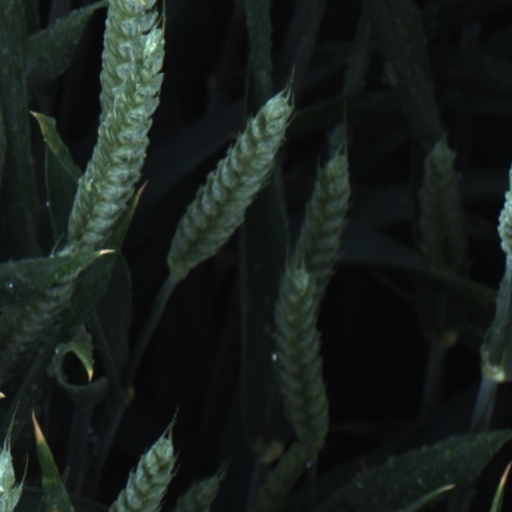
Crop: wheat